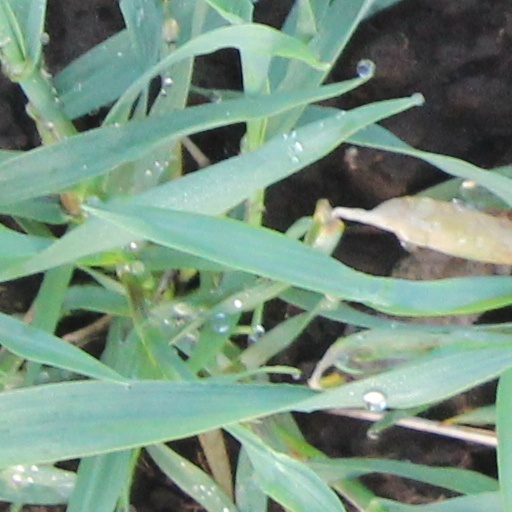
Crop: wheat